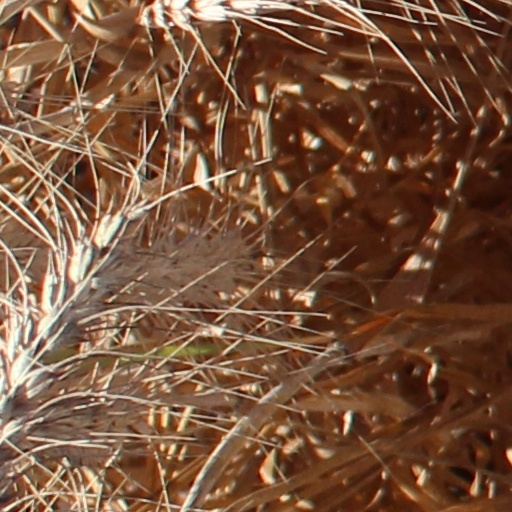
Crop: wheat